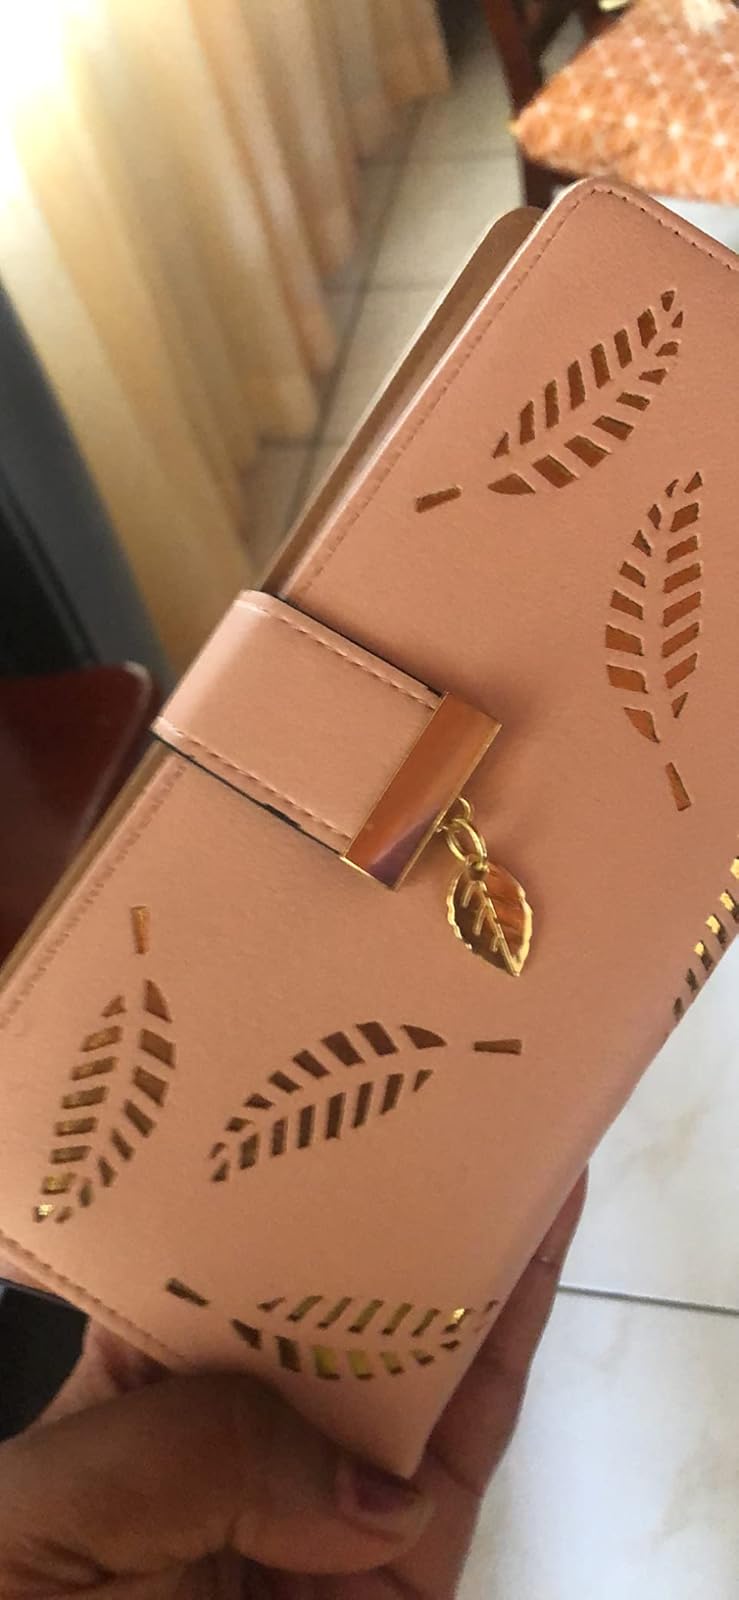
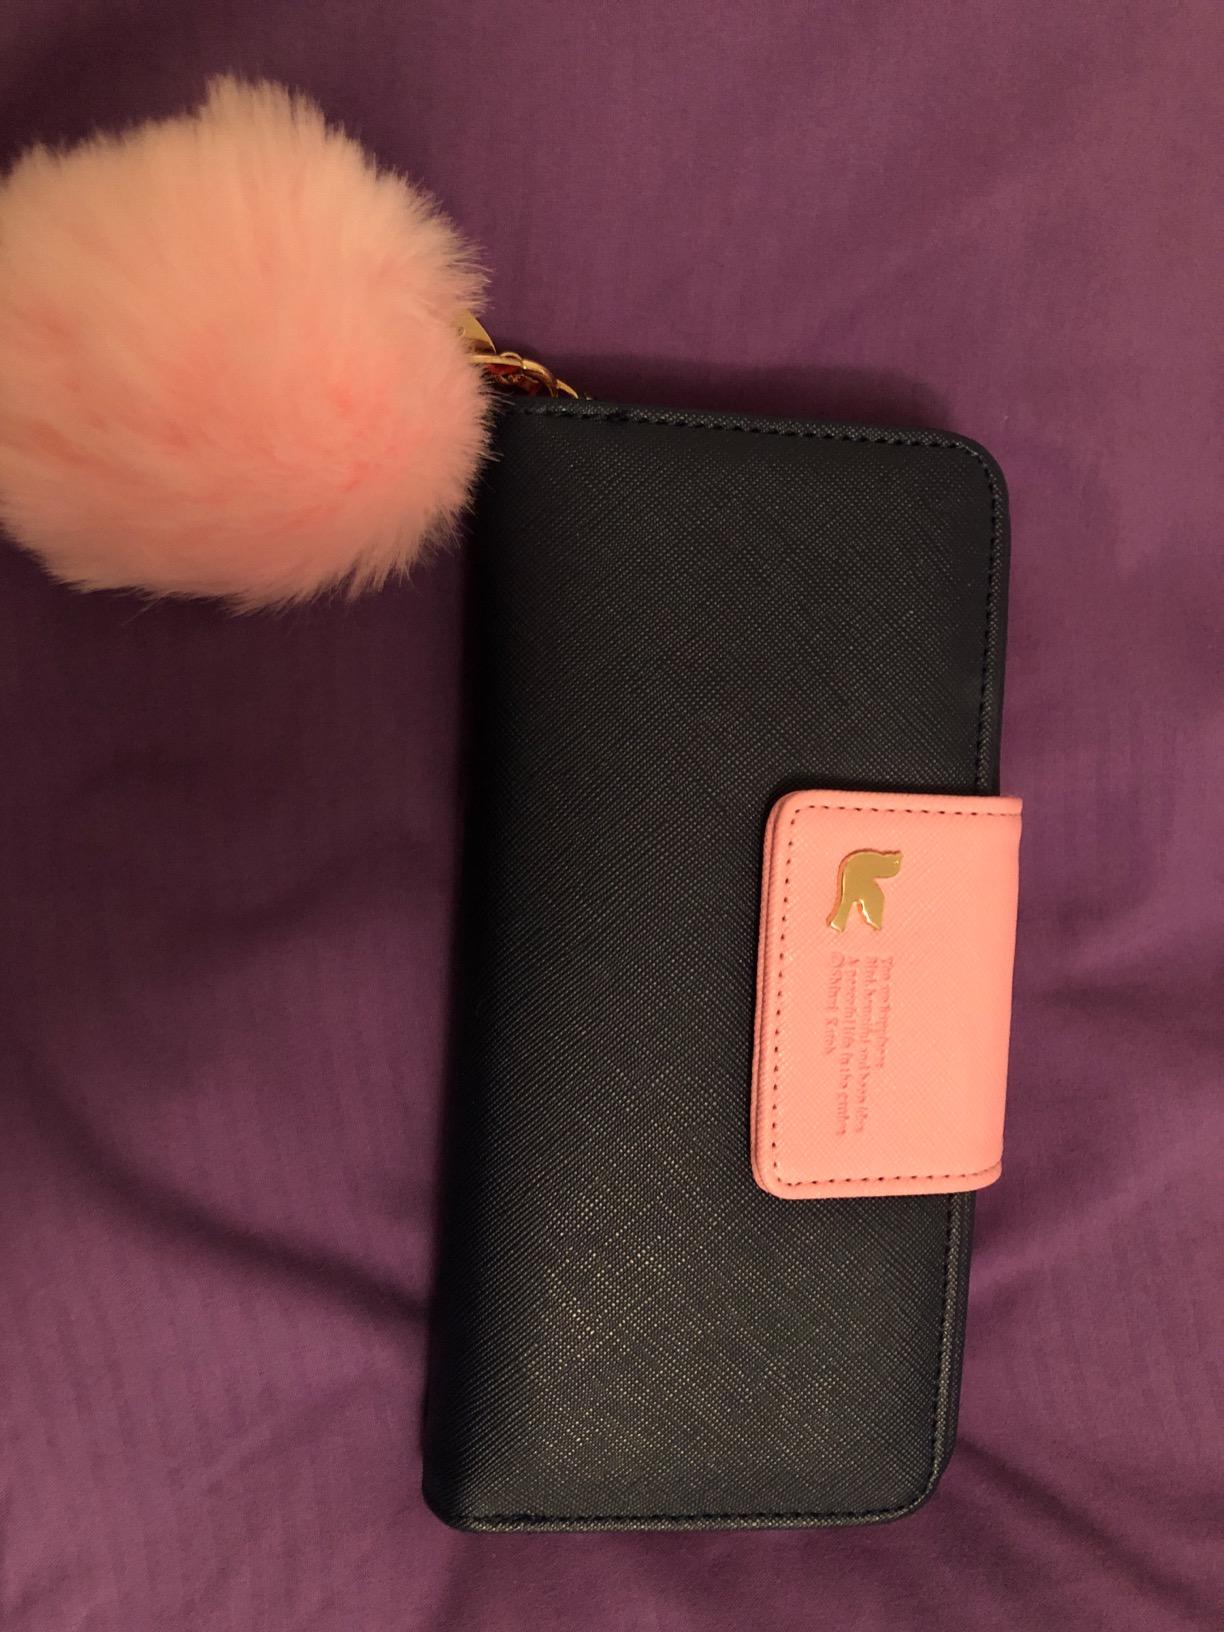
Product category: accessories_handbag
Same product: no